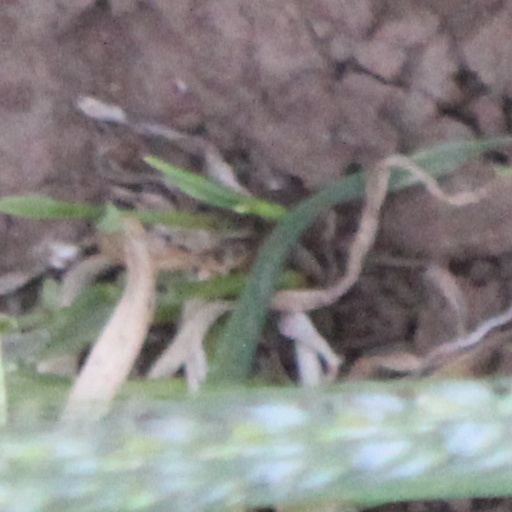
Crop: wheat